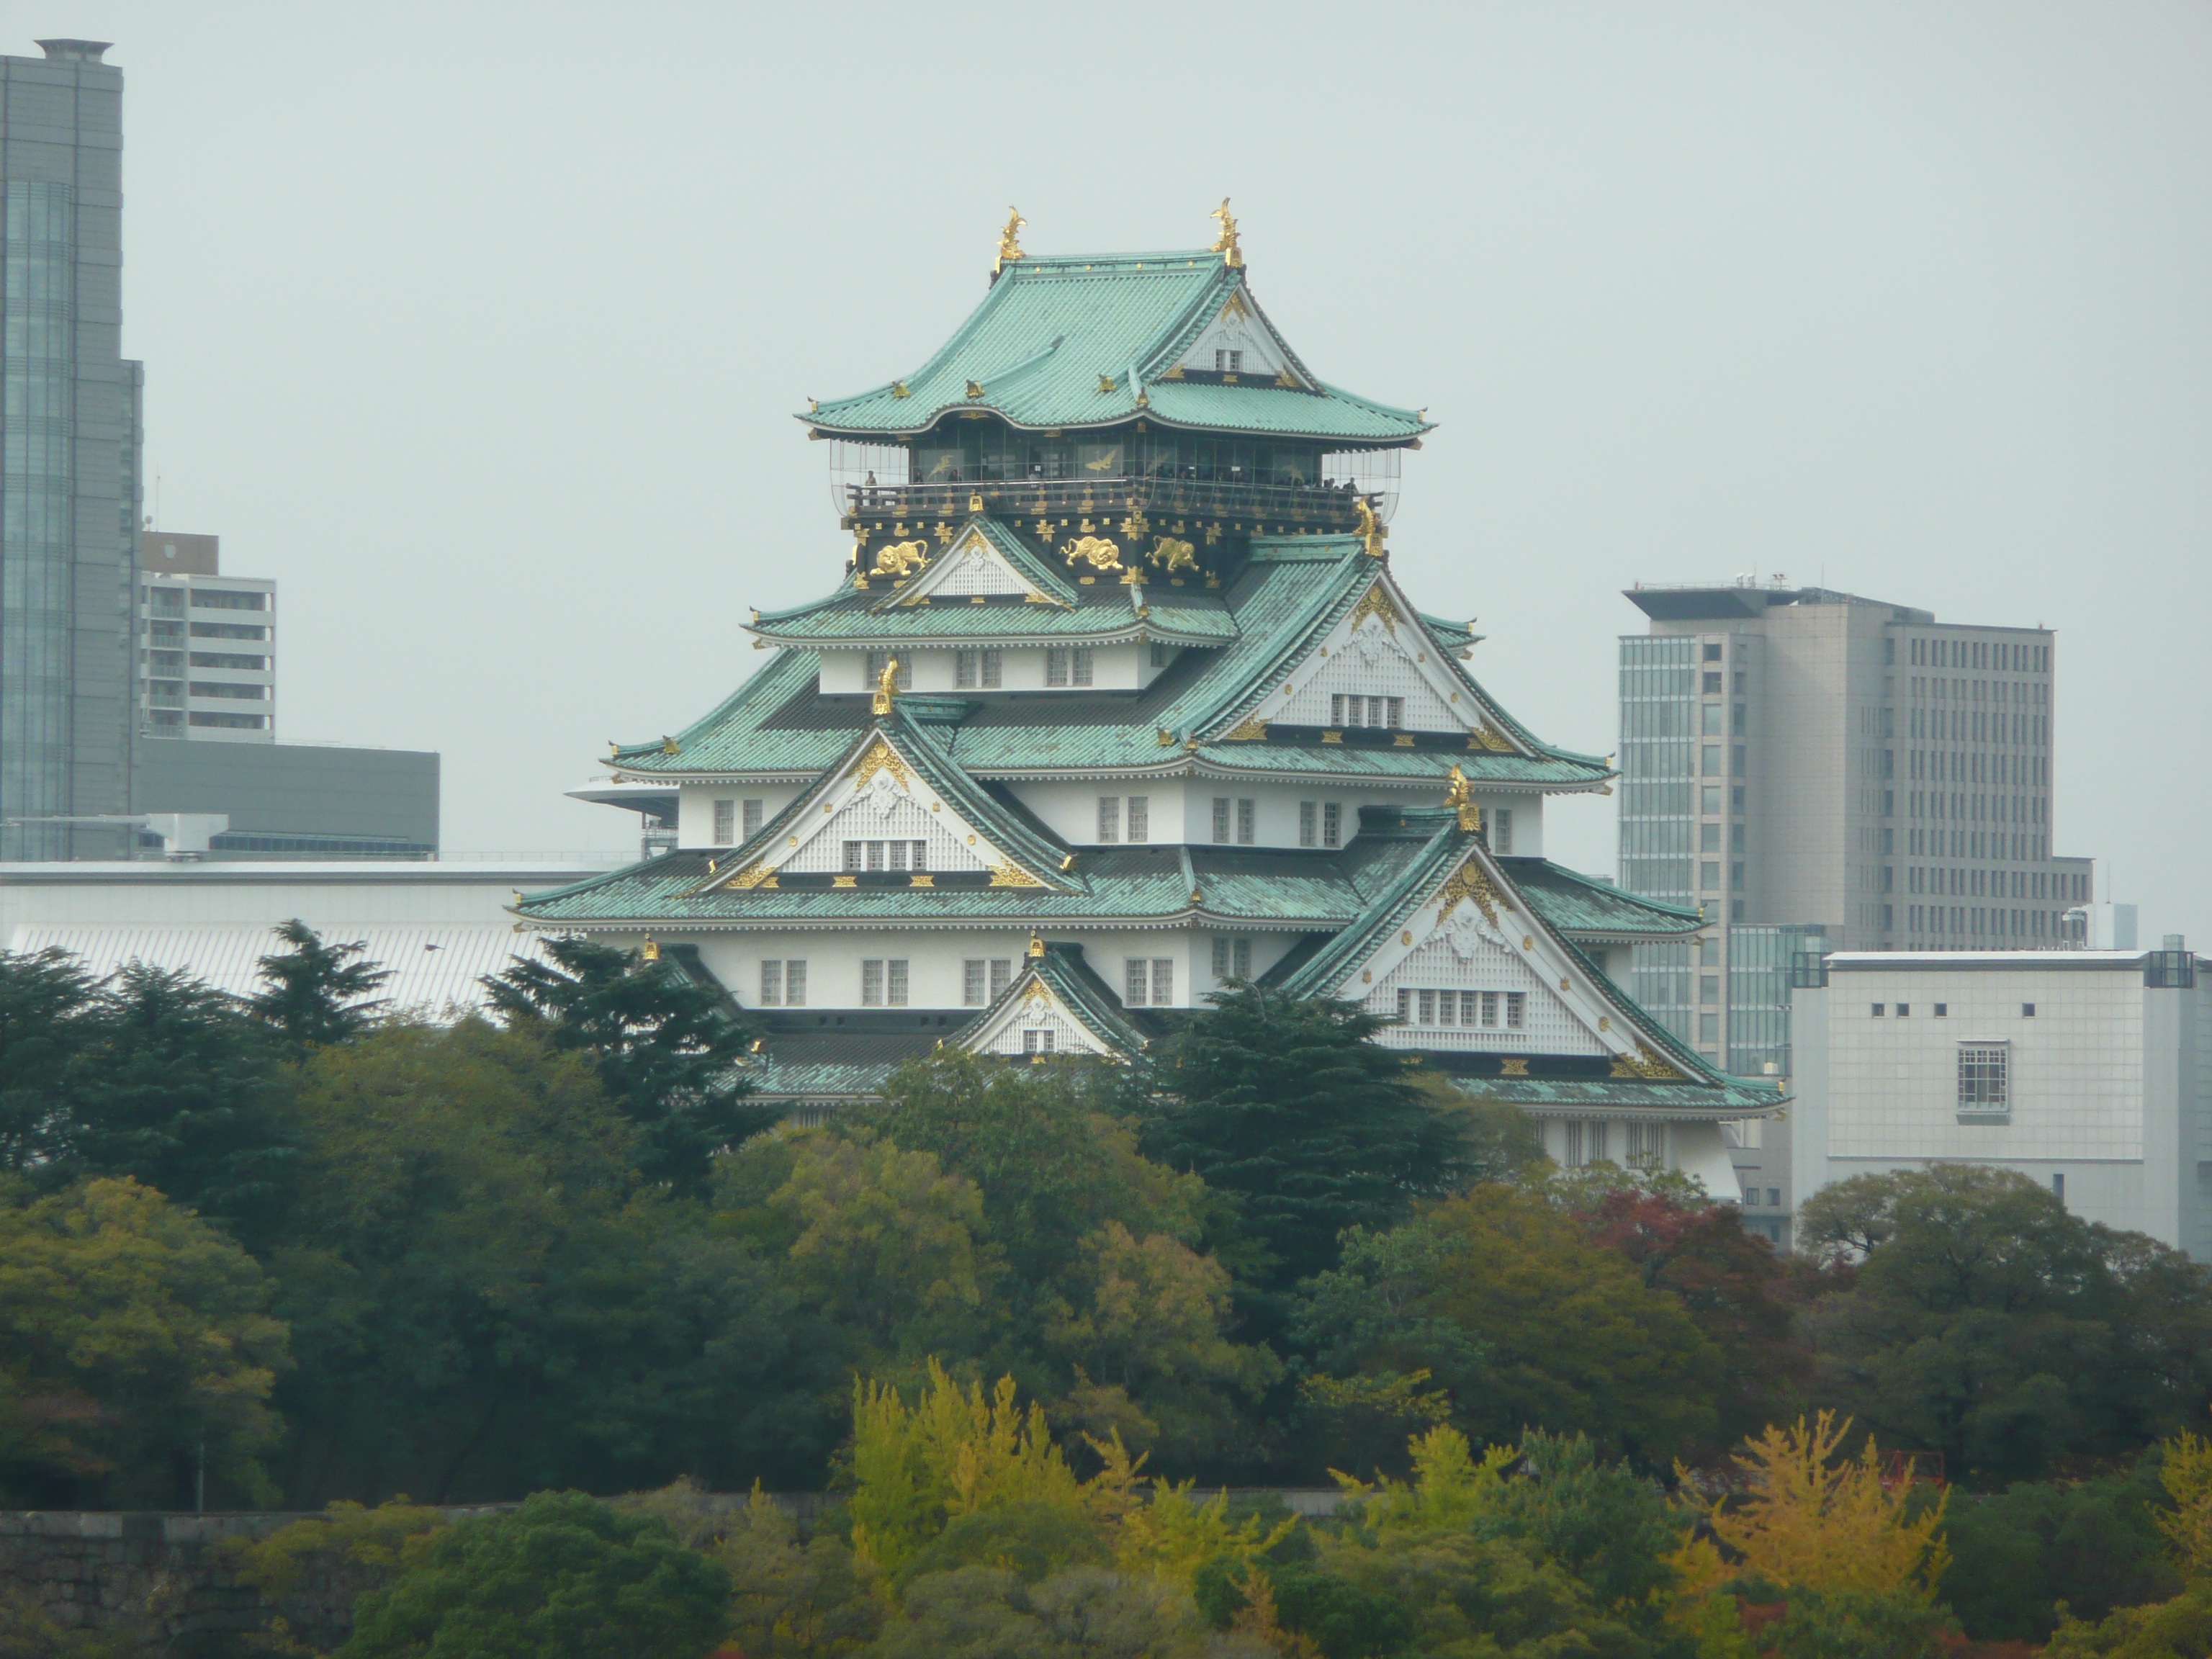
tree, architecture, skyline, house, city, cityscape, downtown, travel, evening, tower, asia, landmark, attraction, japan, modern, tokyo, japanese